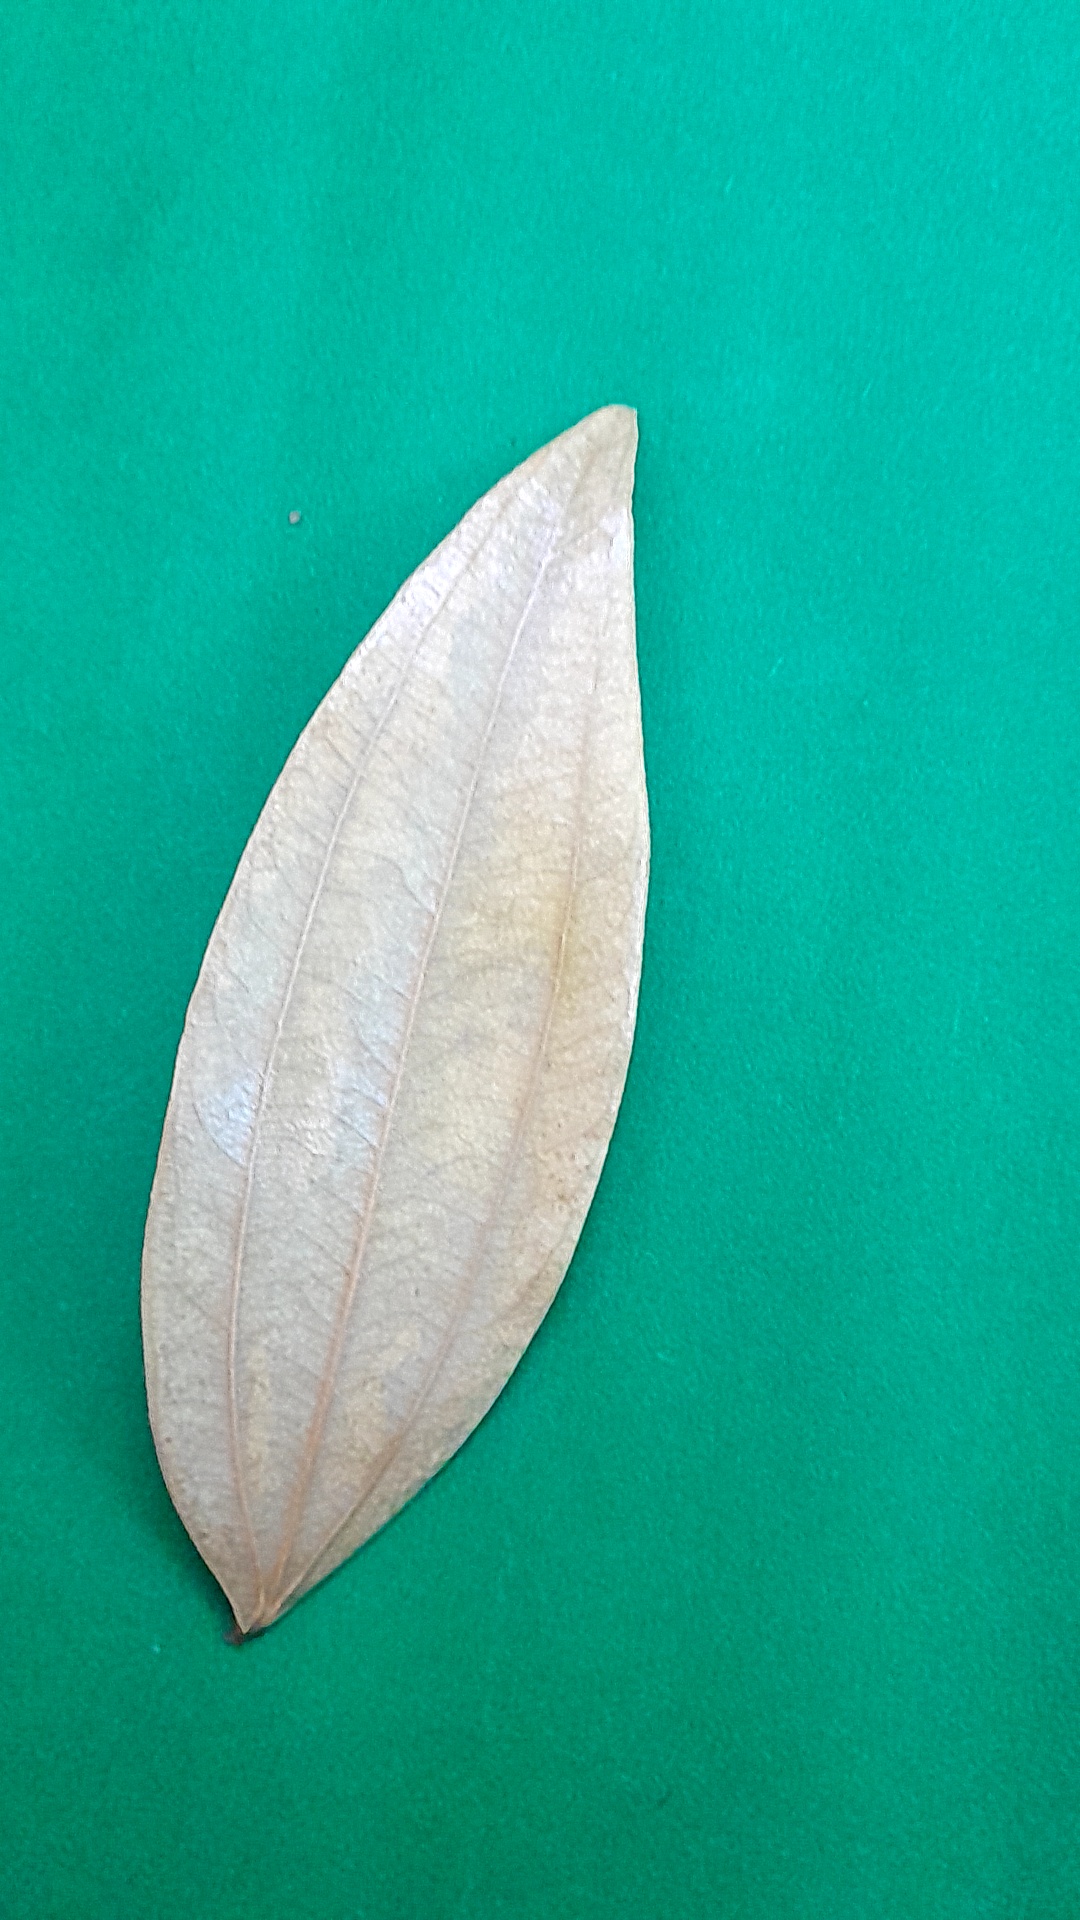
Label: Dry Leaf